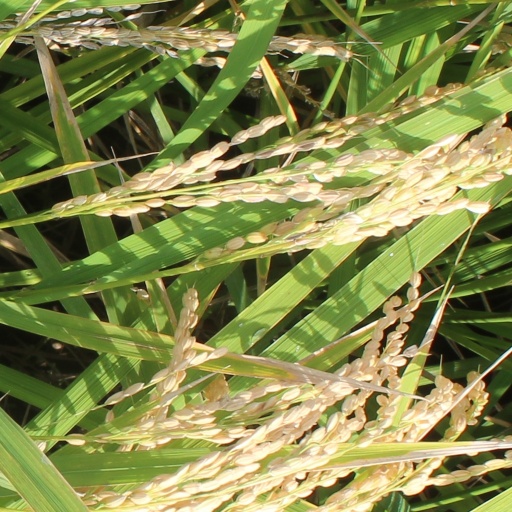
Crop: rice